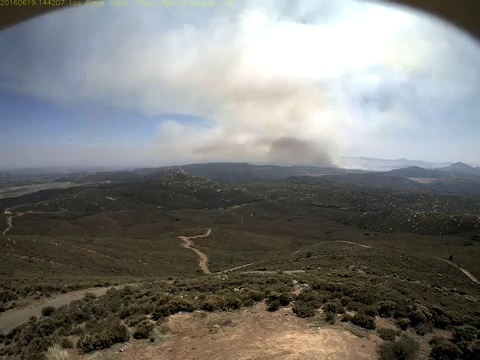
Fire: no
Smoke: yes